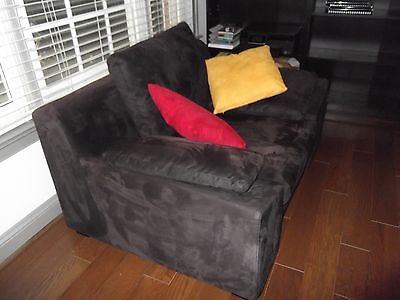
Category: chair